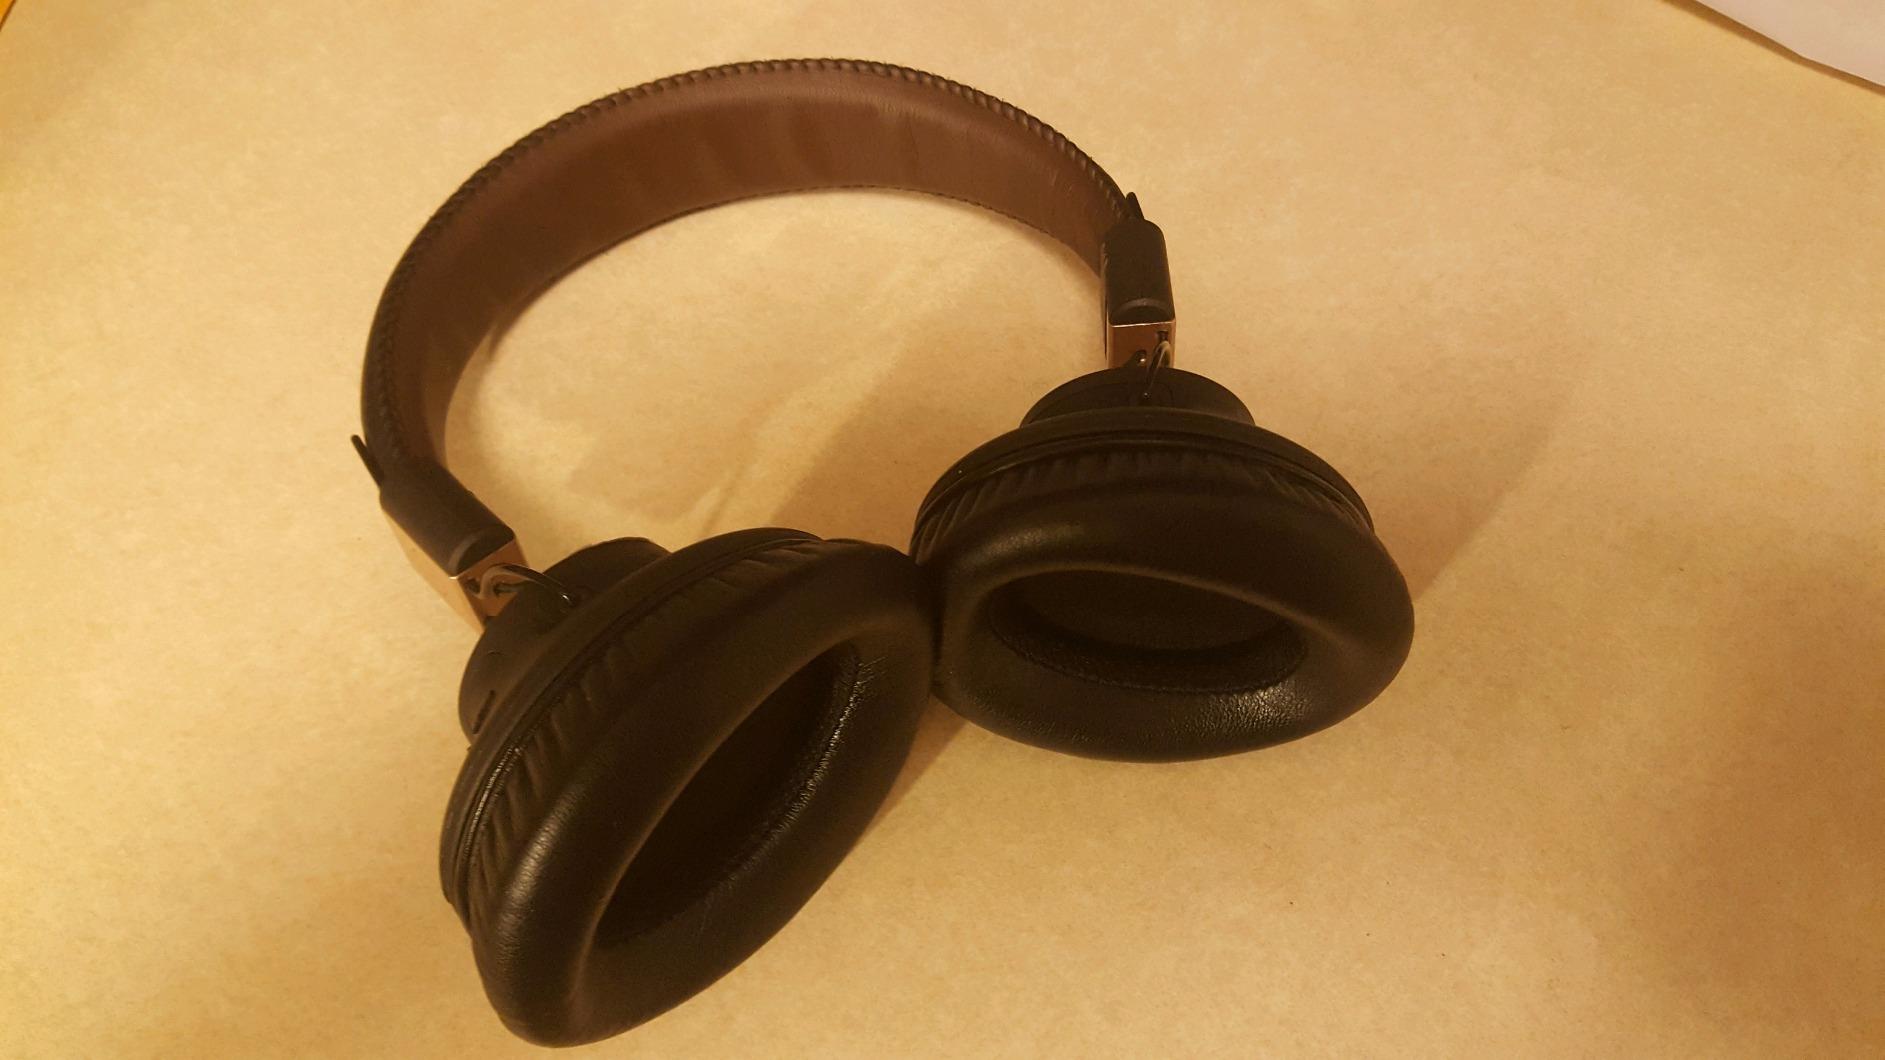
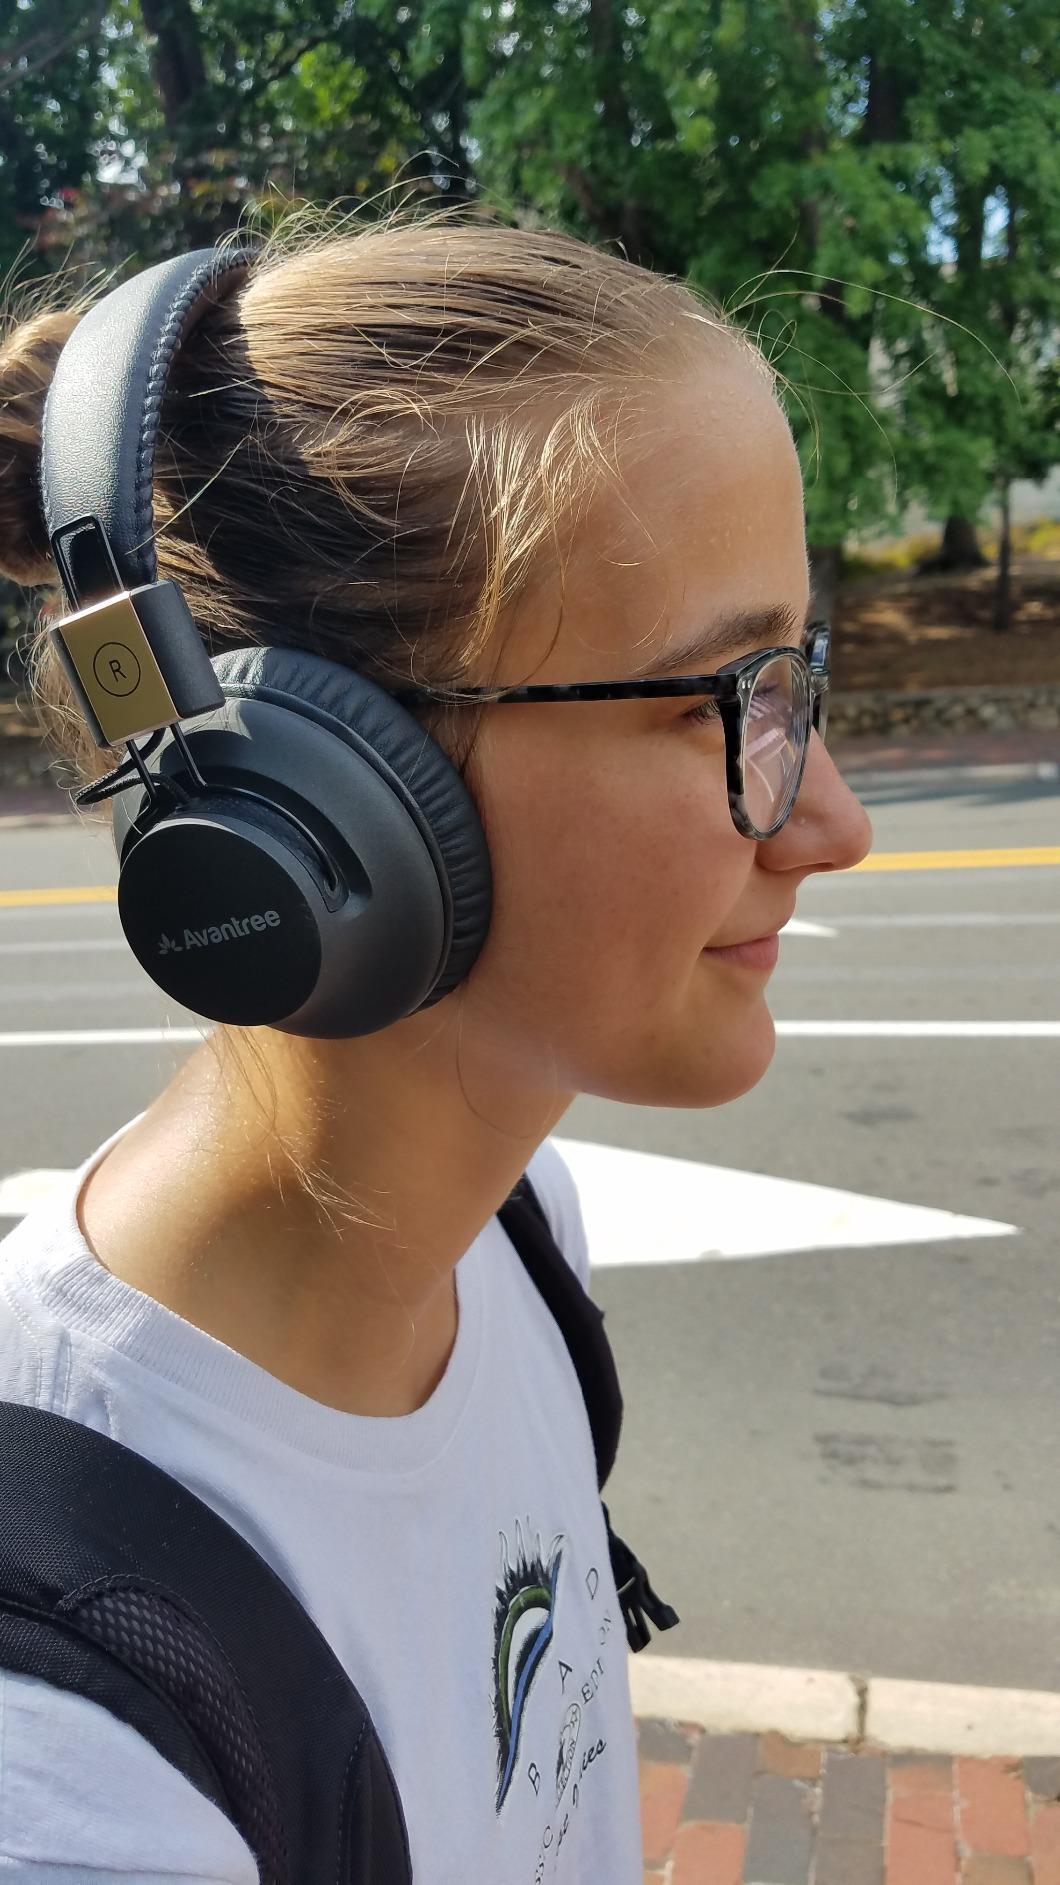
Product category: headphones
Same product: yes